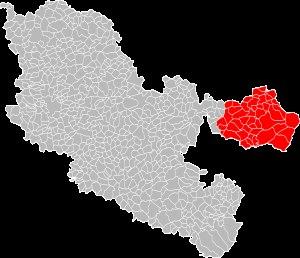
Montbronn est une commune française du département de la Moselle en région Grand Est.
Bining est une commune française du département de la Moselle en région Grand Est.
Gros-Réderching est une commune française du département de la Moselle en région Grand Est.